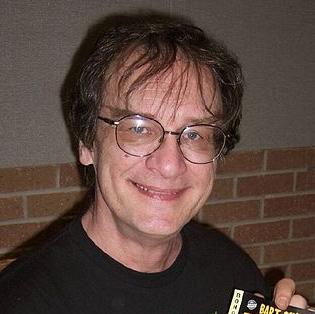
Age: 57